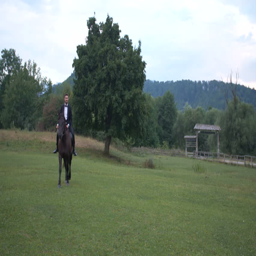
person and groom posing next to a horse